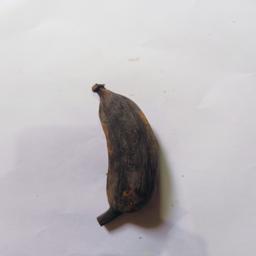
Banana variety: Bangla Kola